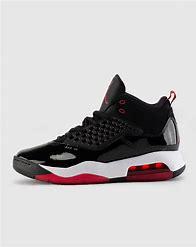
Brand: Jordan
Model: Maxin 200